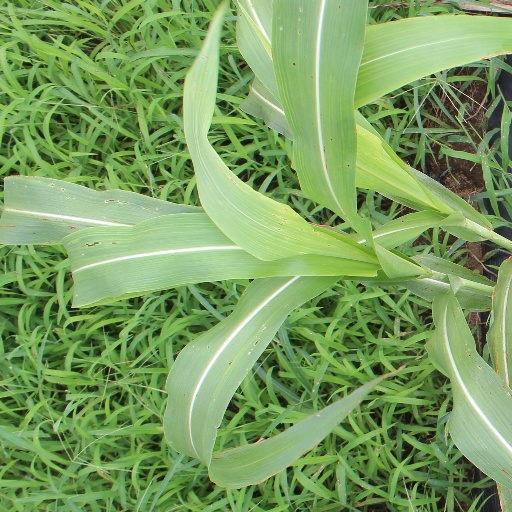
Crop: sorghum